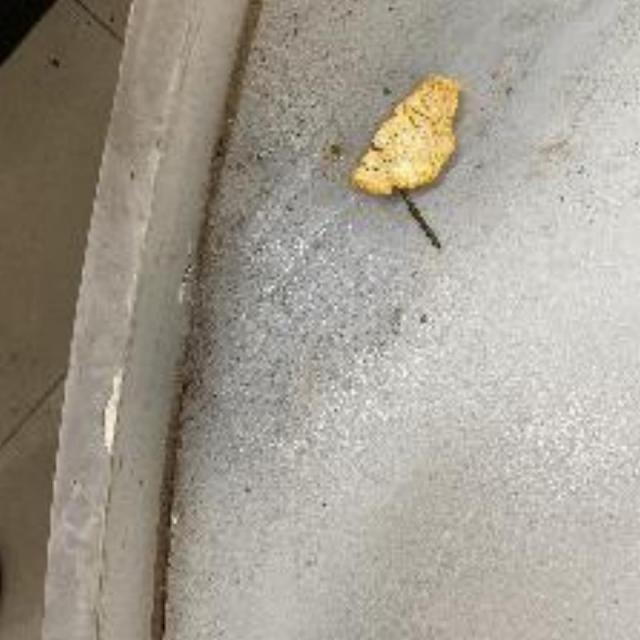
Label: peels